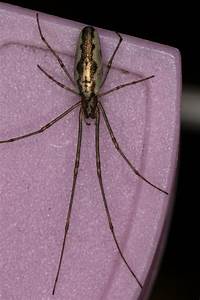
Label: spider